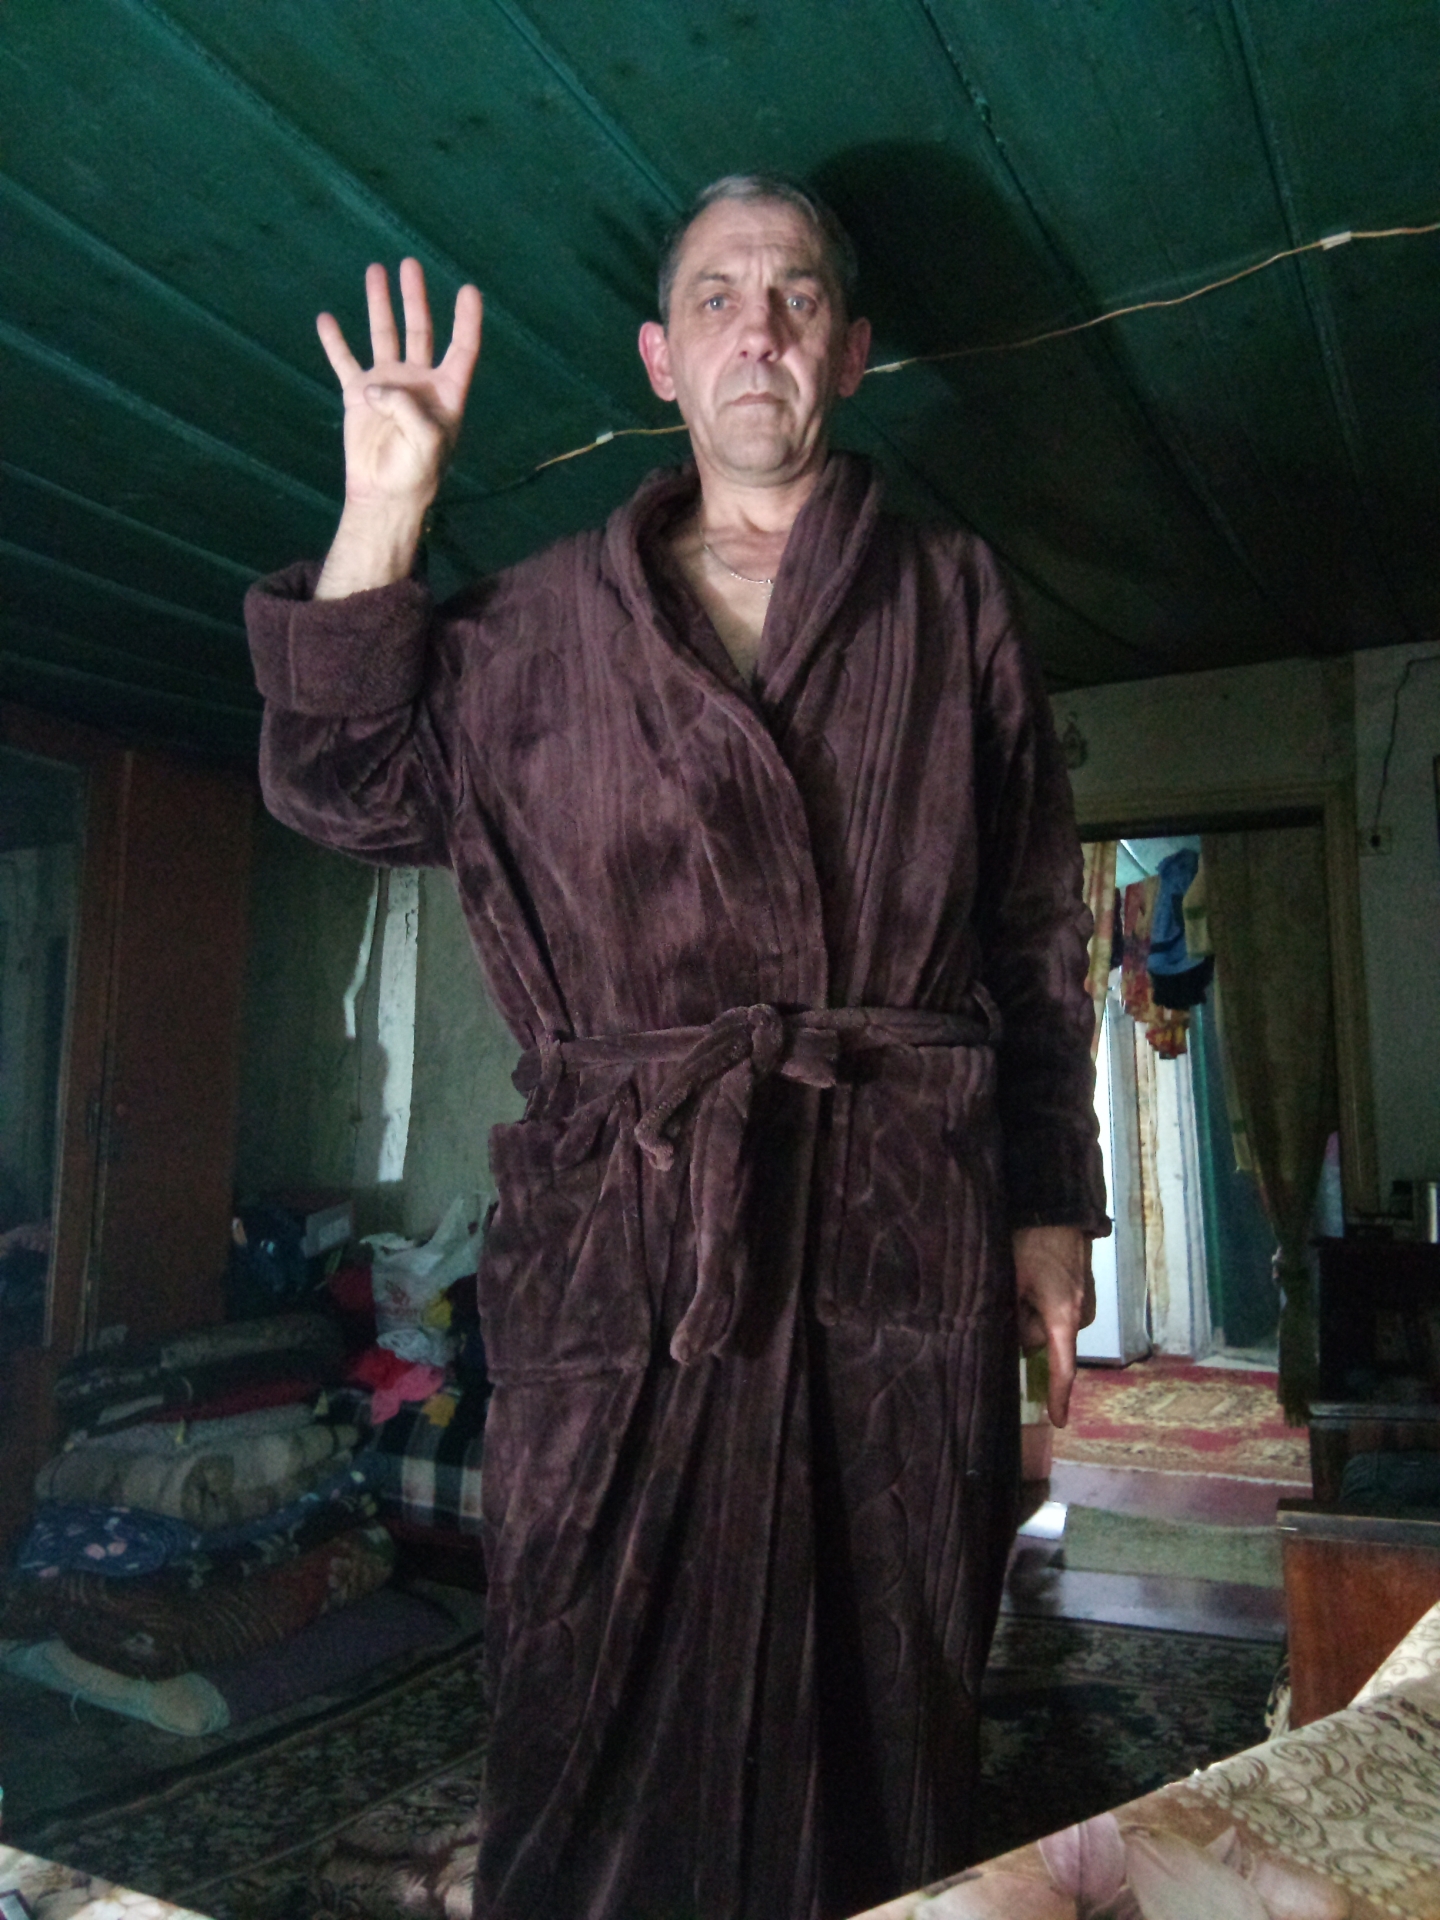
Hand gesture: four